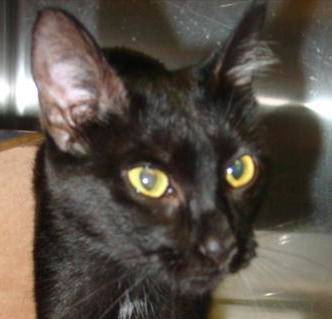
Label: cat